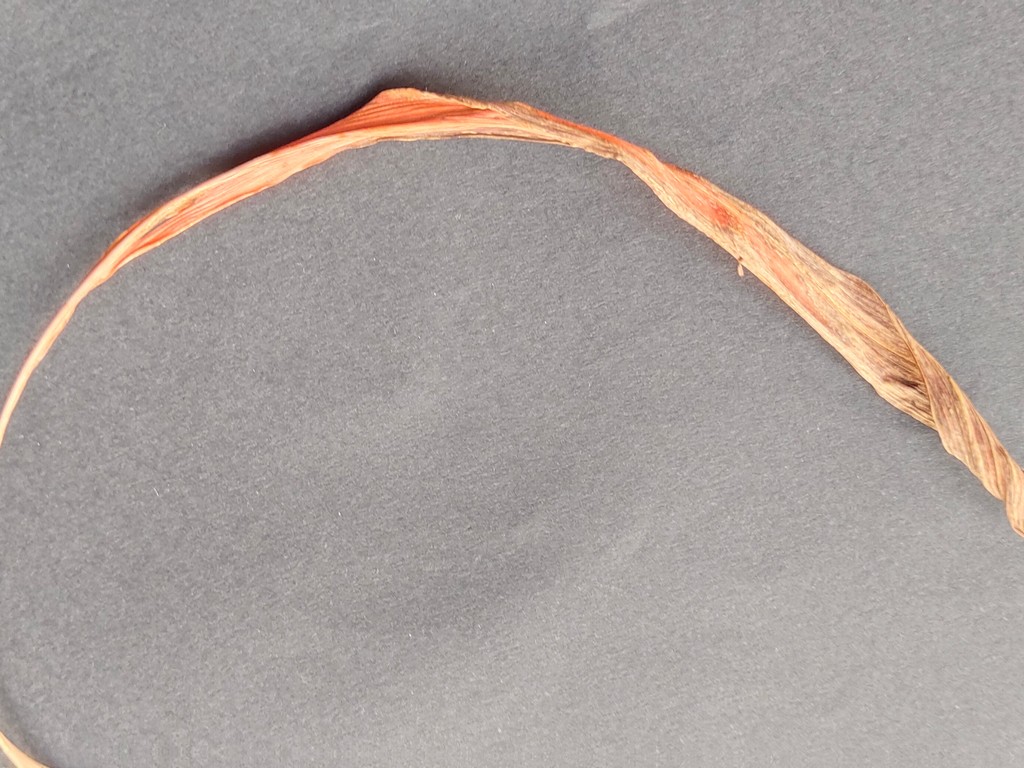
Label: Dried